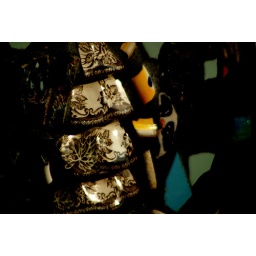
cups in wall